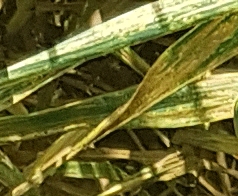
Label: Wheat___Yellow_Rust